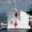
Label: ship